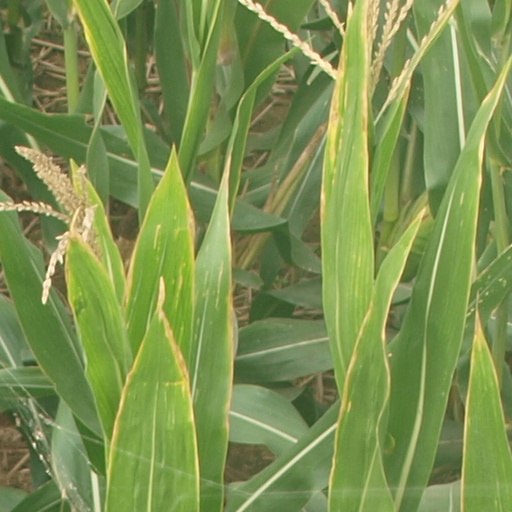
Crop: maize; corn